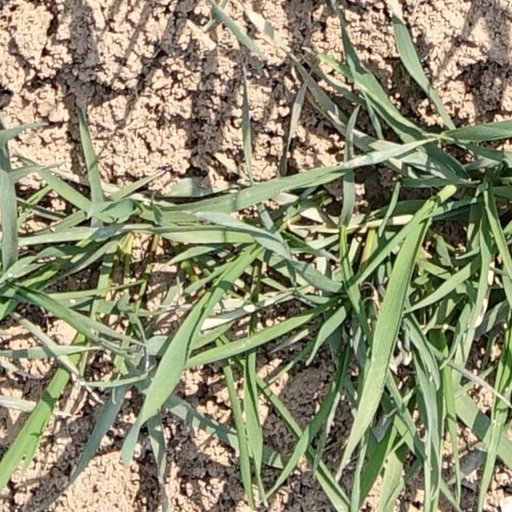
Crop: wheat